Pennyhill Park Hotel

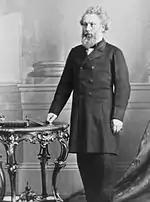
James Hodges

James Hodges (1814-1879) was a civil engineer and built Pennyhill in about 1849. He was born in 1814 in Queenborough, Kent. At an early age he became an apprentice in the building industry and soon turned to railway construction. He participated in ten important projects and became works manager of the South-Eastern Railway Company. After that, as Sir Samuel Morton Peto’s agent, he built suspension bridges at Norwich, Needham, and Somerleyton, accepted a post as engineer, and then undertook the construction of of track for the Great Northern Railway.